Yatga

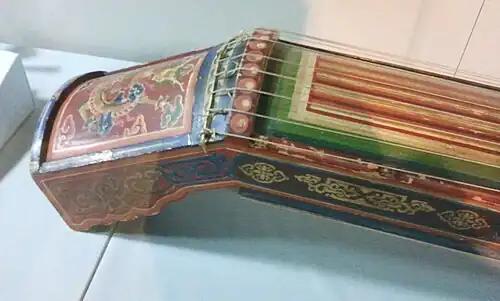
Old Mongolian yatga.

One end of the yatga is placed on the knees of the performer, the other end will be on the floor or will be put on a stand. Some performers prefer to place the yatga on two stands. The instrument will be placed in a position that the higher strings are on the right and front side, and all the strings will be plucked only on the right side of the bridges.